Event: Nepal Earthquake
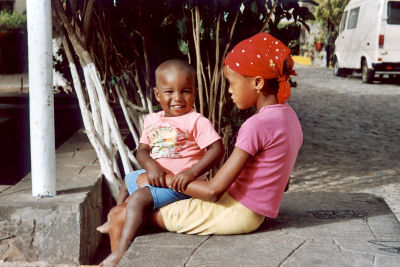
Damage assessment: no_damage